Julio Aparicio Díaz

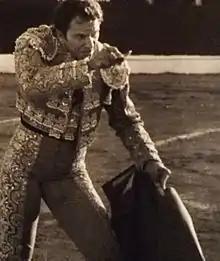
Julio Aparicio Díaz in 1997.

Julio Aparicio Díaz (born 1969), also known as Julito Aparicio, is a Spanish bullfighter from Seville. Aparicio made his public début in bullfighting at the age of fourteen in 1984. He was confirmed as a torero, or matador, in 1994.